2022 Oder environmental disaster

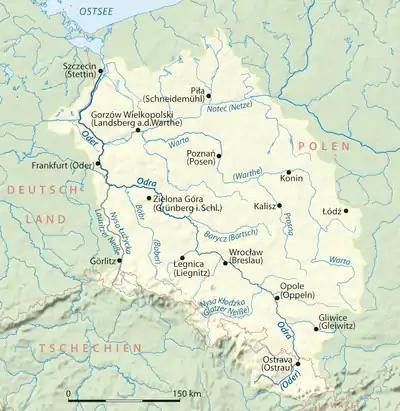
The Oder drains a basin of in Czechia, Poland and Germany

Fish die-offs were reported by anglers around Oława as early as March 2022. Large die-offs then started again at the end of July 2022. On 11 August 2022, volunteers and anglers removed at least 10 tonnes of dead fish from the stretch of the river north of Oława in southwest Poland. The discovery was made by local fishermen, as opposed to any regulatory or testing body. Other dead animals included beavers and birds.